Sul-Rio-Grandense Federal Institute

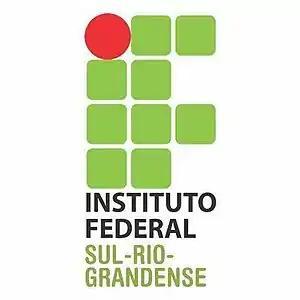
Sul-rio-grandense Federal Institute logo

Sul-Rio-Grandense Federal Institute of Education, Science and Technology (in Portuguese: Instituto Federal de Educação, Ciência e Tecnologia Sul-rio-grandense, IFSul) is a Brazilian federal public institution, linked to the Ministry of Education, which composes a Federal Network of Professional, Scientific and Technological Education. It is a multicenter institution, based on the combination of sets of teaching and communication modules in its different forms of teaching, based on the combination of sets of sessions and their respective technological processes.